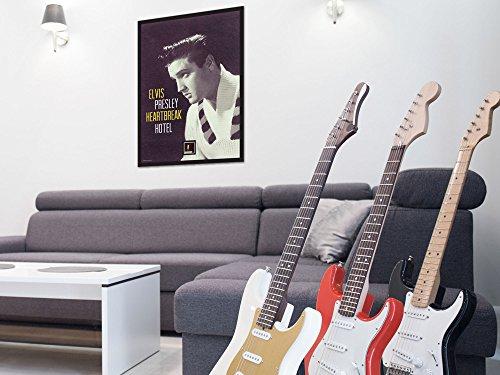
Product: Imperial Mint Elvis Presley Heartbreak Hotel 191314SS01 Framed Wall Art, Multicolor
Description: Iconic image of Elvis.
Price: $69.97
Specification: ProductDimensions:0.8x19x25inches|ItemWeight:1pounds|ShippingWeight:4.45pounds(Viewshippingratesandpolicies)|Manufacturer:ImperialMint|ASIN:B00RM76IO6|Itemmodelnumber:191314SS01